Jill Biden

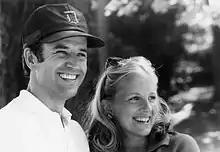
Joe and Jill in the 1970s

She met Senator Joe Biden in March 1975. They met on a blind date set up by his brother Frank, who had known her in college, though Biden had seen her photograph in a local advertisement. Although he was nearly nine years her senior, she was impressed by his appearance and manners, which were more formal than those of the college men she had known. After their first date, she told her mother, "Mom, I finally met a gentleman." Meanwhile, she was going through turbulent divorce proceedings with Stevenson. She petitioned for a half-share in the Stone Balloon club, but the court case ended without its being awarded to her. A civil divorce was granted in May 1975.